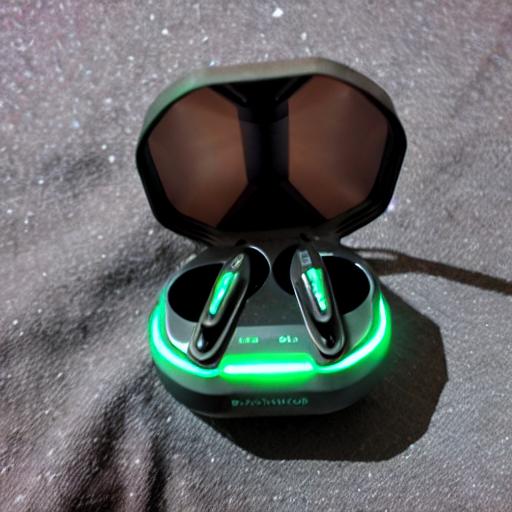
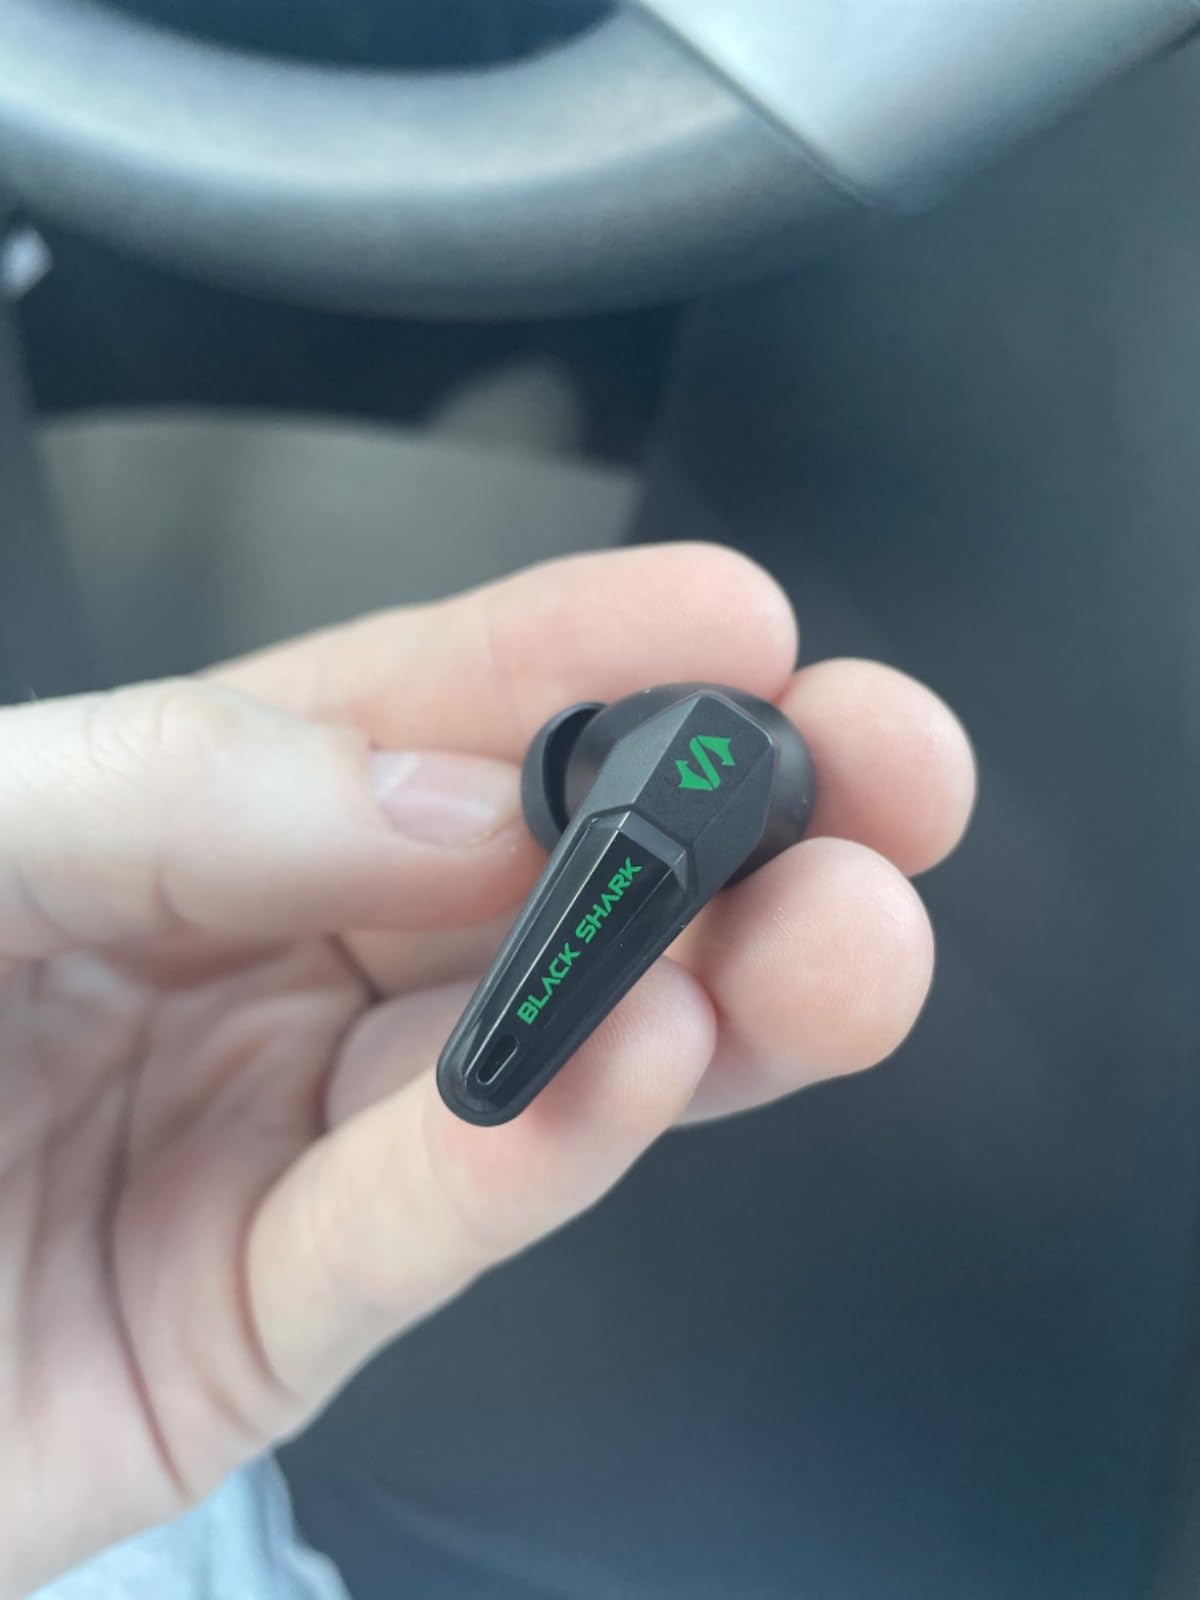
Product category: earbuds
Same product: no